Margaret Kiddle

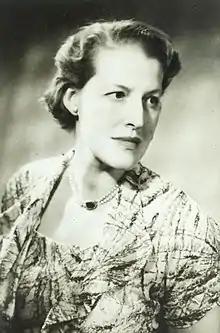
Margaret Kiddle

Margaret (Loch) Kiddle (10 September 1914 — 3 May 1958) was an Australian writer and historian. She wrote "Moonbeam Stairs" (1945), "West of Sunset" (1949), "Caroline Chisholm" (1950), "The Candle" (1950), and "Men of Yesterday: A Social History of the Western District of Victoria 1834–1890", which was published posthumously in 1961.